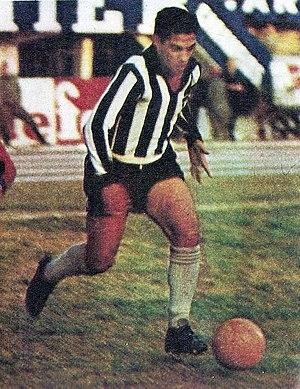
Manoel Francisco dos Santos, dit Mané Garrincha ou tout simplement Garrincha, né le 28 octobre 1933 à Magé au Brésil et mort le 20 janvier 1983, est un joueur de football brésilien.